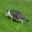
Label: cat